Trolleybuses in Cape Town

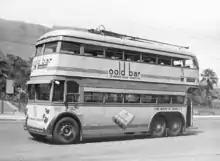
Sunbeam trolleybus no. 86 in Cape Town, 1940.

The Cape Town trolleybus system was part of the public transport network in Cape Town, South Africa, for nearly 30 years in the mid-twentieth century. The trolleybuses on the system were always referred to by English-speaking locals as "Trackless trams", and even the systems's stops were marked "Trackless Tram Stop".